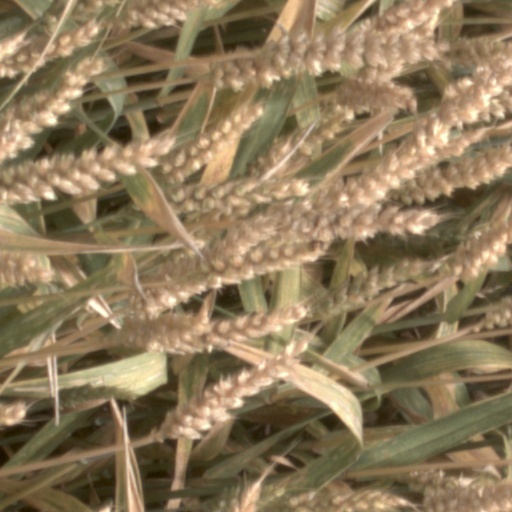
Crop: wheat